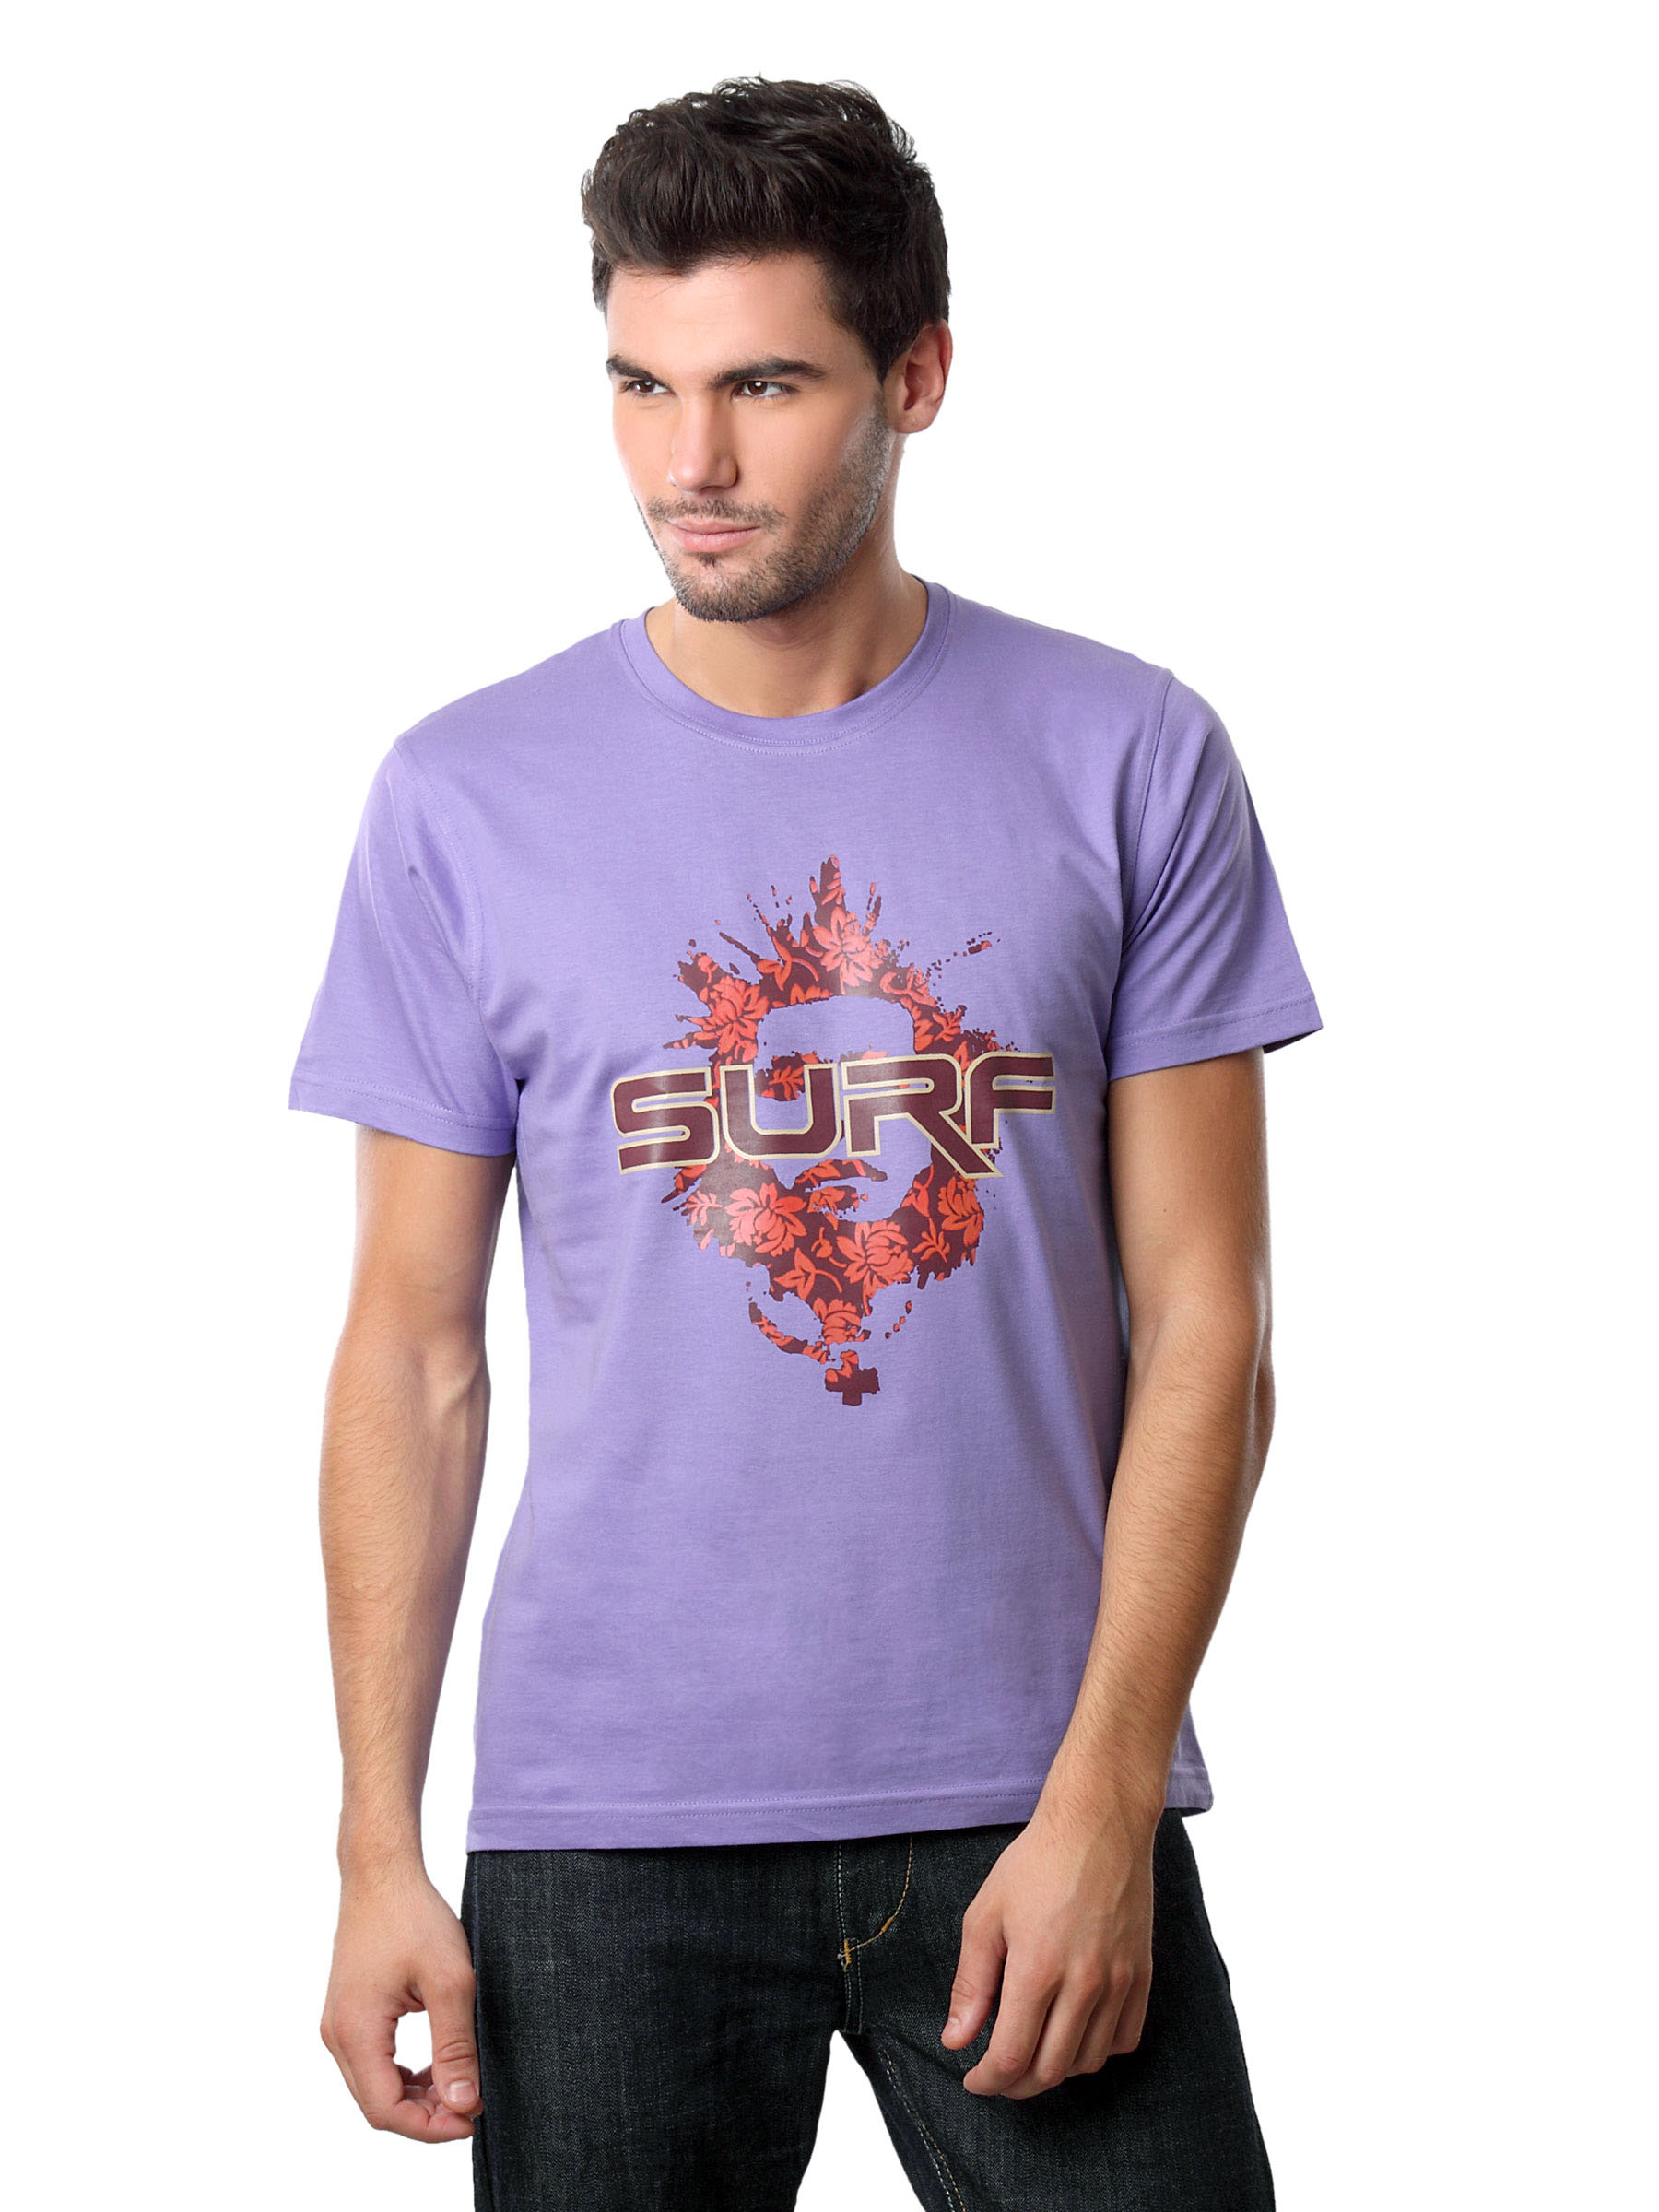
Myntra Men Surf Purple T-shirt
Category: Apparel / Topwear / Tshirts
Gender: Men
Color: Purple
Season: Summer 2012
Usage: Casual